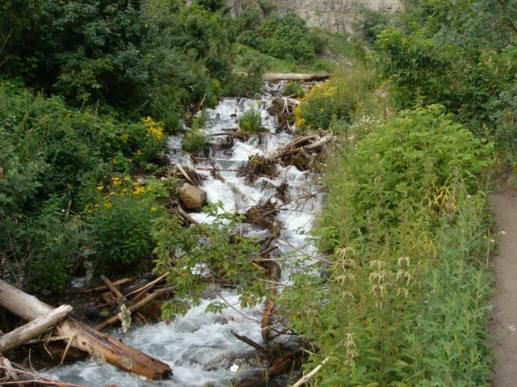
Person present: No